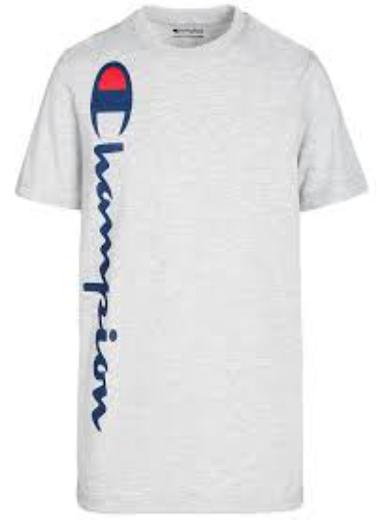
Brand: Champion
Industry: Clothes